Tse Ying Suet

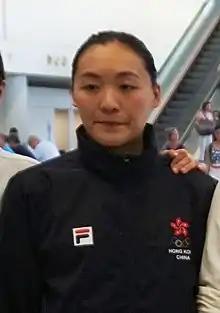

Tse Ying Suet (born 9 November 1991) is a Hong Kong badminton player. She was a gold medalist in the 2025 Asian Championships, a silver medalist in the 2018 Asian Games, and two-time bronze medalists in the World Championships.